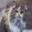
Label: cat